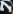
Number: 7